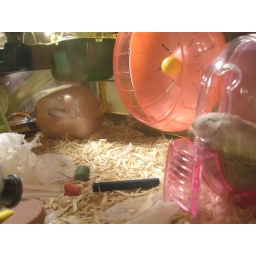
Sleeping in the bath tub and toilet